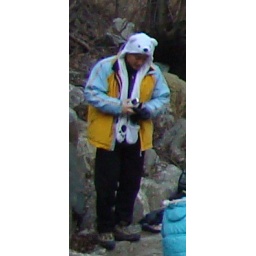
polar bear hats in South Korea